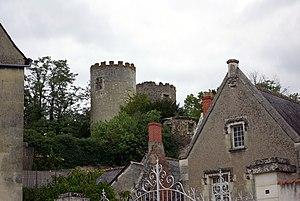
Tours de l'ancien château de Cinq-Mars-la-Pile.
Le château de Cinq-Mars-la-Pile est situé sur la commune de Cinq-Mars-la-Pile, dans le département d'Indre-et-Loire.
Cet article recense une partie des monuments historiques d'Indre-et-Loire, en France.